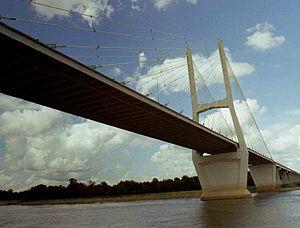
Cet article a pour vocation de présenter une liste de ponts remarquables aux États-Unis, soit par leurs caractéristiques dimensionnelles, soit par leur intérêt architectural ou historique.
Cette liste des ponts à haubans remarquables recense les ponts à haubans présentant des portées supérieures à 300 m, classés par ordre décroissant de longueur. Cet indicateur de classement est le plus couramment utilisé pour hiérarchiser les ponts à haubans. Si un pont a une longueur de travée supérieure à un autre, ce n'est pas pour autant que sa longueur de rive à rive ou d'ancrage à ancrage est supérieure à celle de celui-ci. Néanmoins la longueur de la travée principale est souvent en corrélation avec la hauteur des pylônes et la complexité pour la conception et le calcul de l'ouvrage. En tête de cette liste, il faut ajouter le pont haubané Yavuz Sultan Selim qui enjambe le Bosphore, inauguré le 26 août 2016 et dont la travée centrale atteint 1 408 mètres de longueur ; de tous les ponts existant au monde, il est également le plus large et est équipé des plus hauts pylônes de haubans.